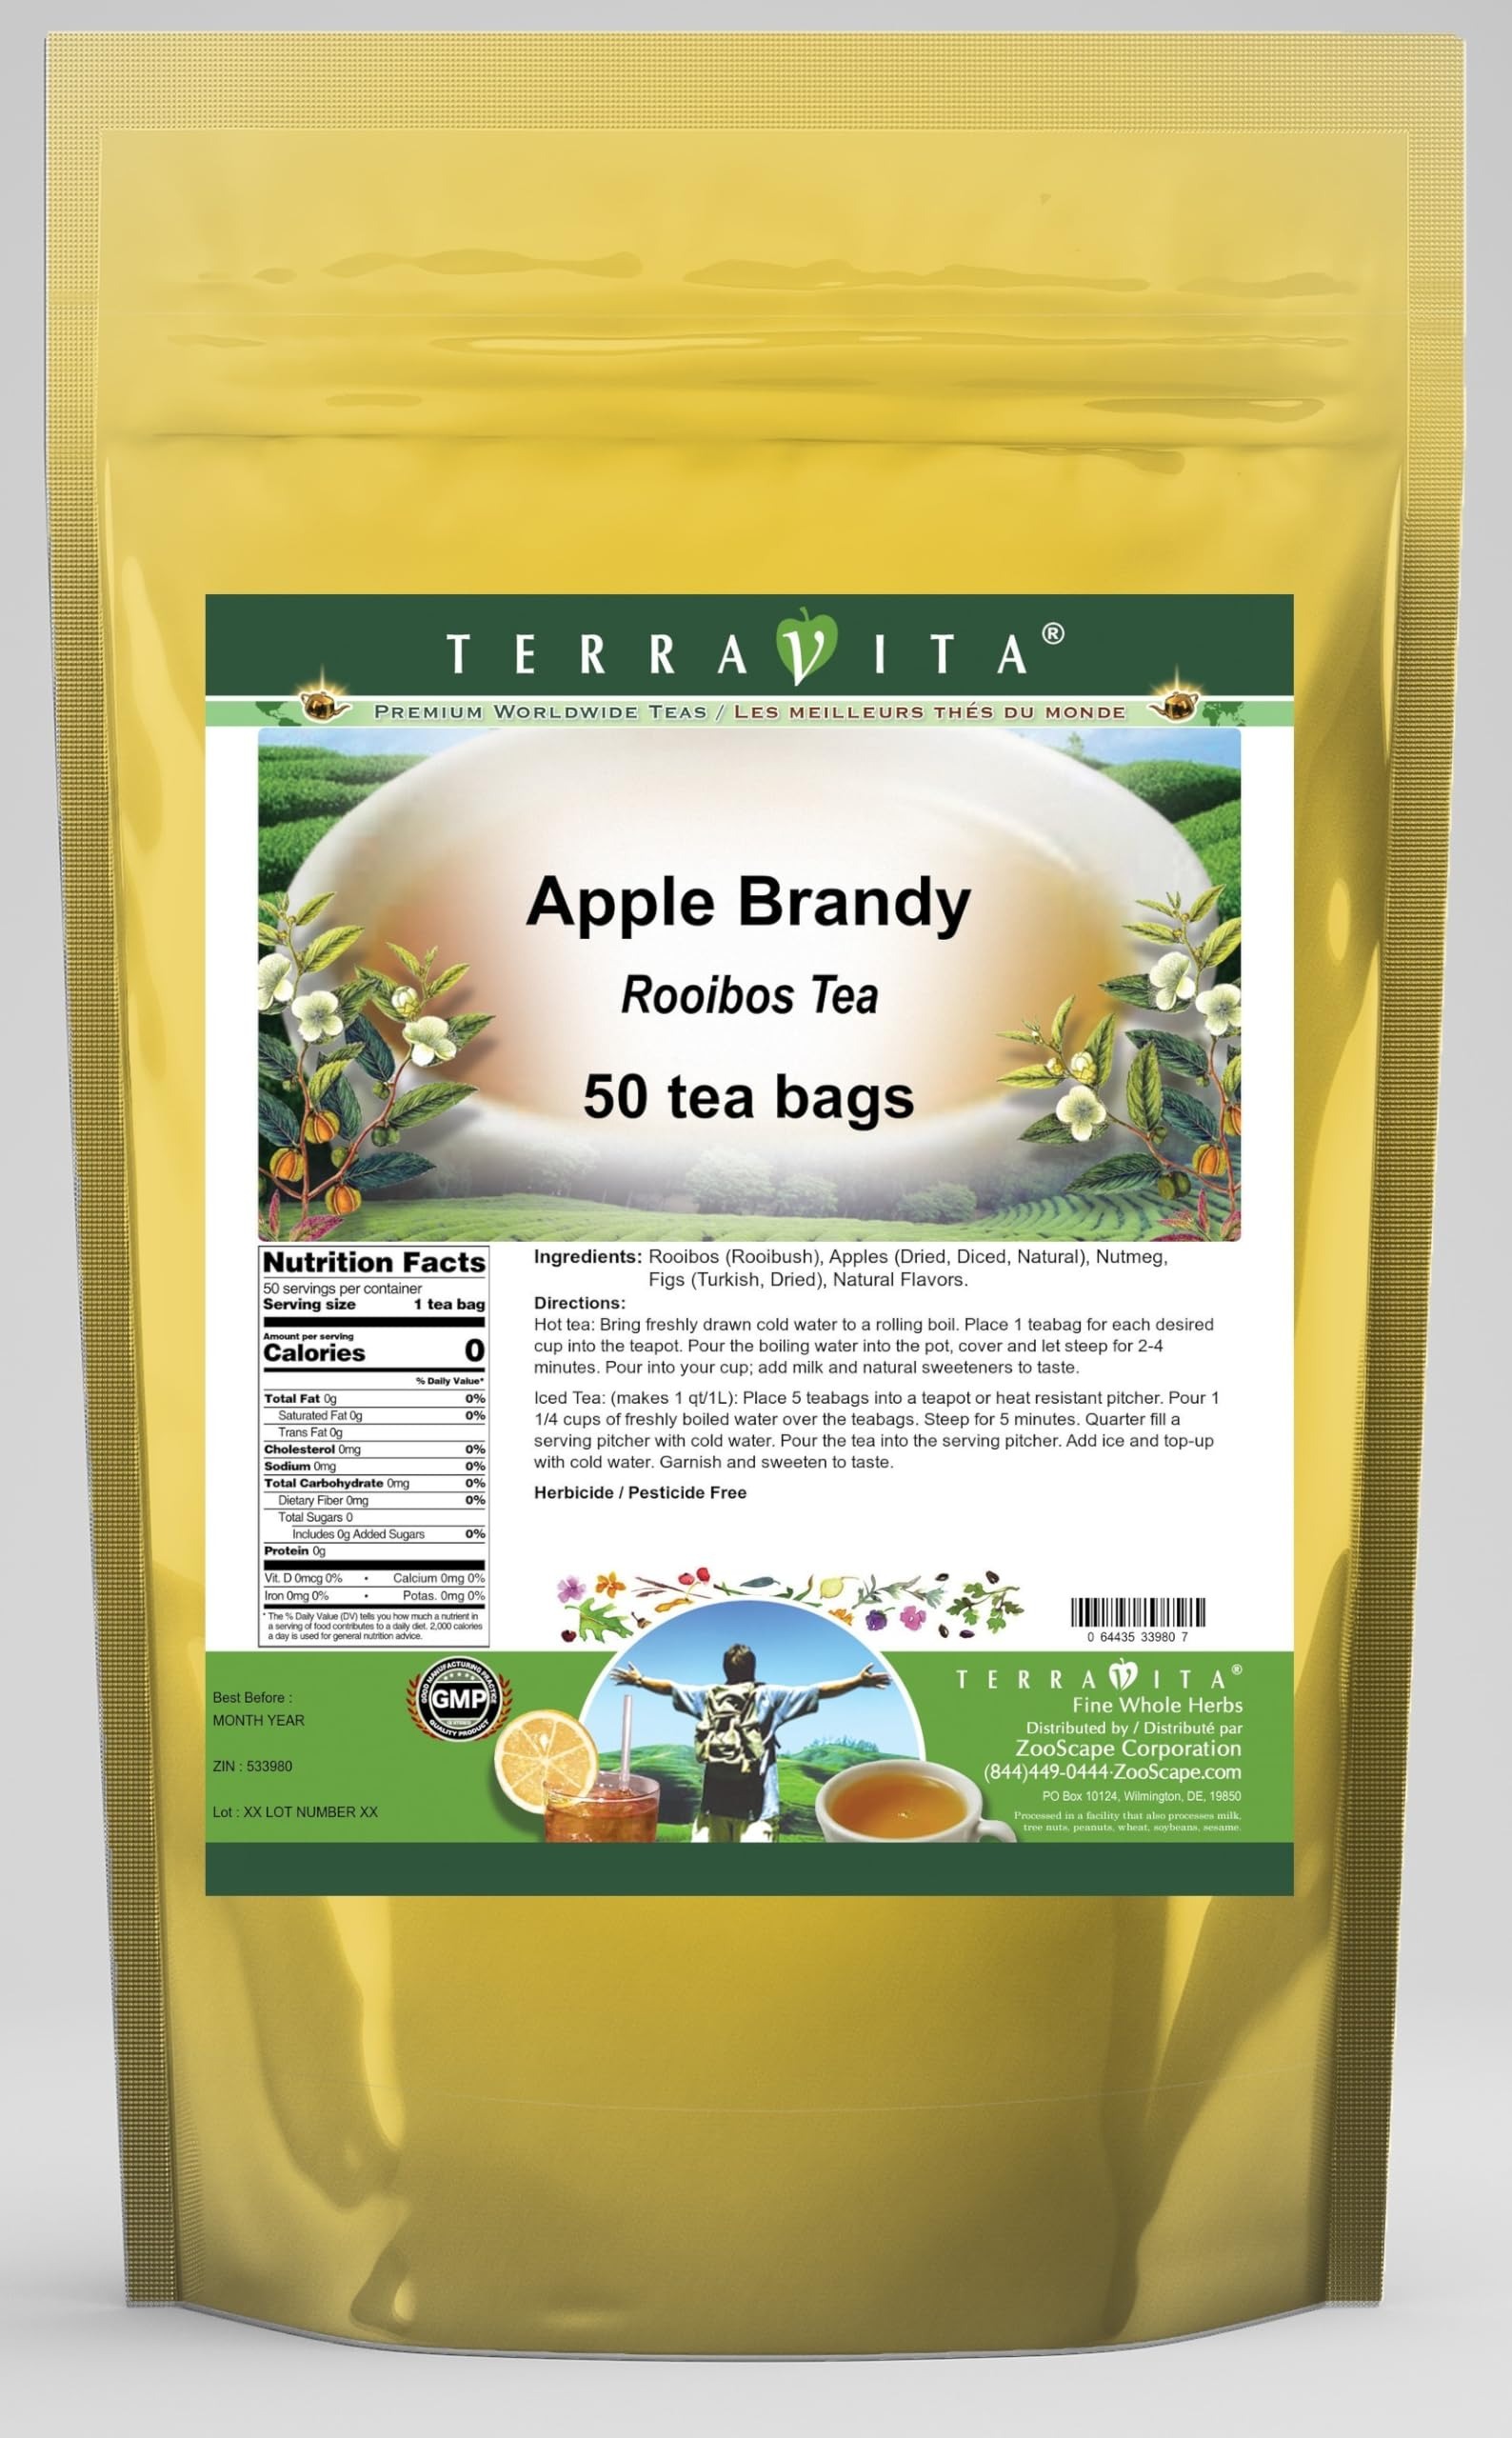
Item Name: Apple Brandy Rooibos Tea (50 tea bags, ZIN: 533980) - 2 Pack
Bullet Point 1: Our Apple Brandy Rooibos Tea is a delightful flavored Rooibos tea with Dried Apples (Diced, Natural), Nutmeg and Figs that you will really enjoy! The unique Apple Brandy aroma and taste is a delight! - Ingredients: Rooibos tea, Dried Apples (Diced, Natural), Nutmeg, Figs and Natural Apple Brandy Flavor.
Bullet Point 2: No fillers.
Bullet Point 3: Manufacturer: TerraVita
Bullet Point 4: Size: 50 tea bags
Bullet Point 5: Rooibos Tea Bags - Packed in a convenient upright pouch!
Product Description: Our Apple Brandy Rooibos Tea is a delightful flavored Rooibos tea with Dried Apples (Diced, Natural), Nutmeg and Figs that you will really enjoy! The unique Apple Brandy aroma and taste is a delight! - Ingredients: Rooibos tea, Dried Apples (Diced, Natural), Nutmeg, Figs and Natural Apple Brandy Flavor. - Hot tea brewing method: Bring freshly drawn cold water to a rolling boil. Place 1 teabag for each desired cup into the teapot. Pour the boiling water into the pot, cover and let steep for 2-4 minutes. Pour into your cup; add milk and natural sweeteners to taste. - Iced tea brewing method: (to make 1 liter/quart): Place 5 teabags into a teapot or heat resistant pitcher. Pour 1 1/4 cups of freshly boiled water over the teabags. Steep for 5 minutes. Quarter fill a serving pitcher with cold water. Pour the tea into the serving pitcher. Add ice and top-up with cold water. Garnish and sweeten to taste. - TerraVita is an exclusive line of premium-quality, natural source products that use only the finest, purest and most potent ingredients found around the world. TerraVita is hallmarked by the highest possible standards of purity, potency, stability and freshness. All of our products are prepared with the highest elements of quality control, from raw materials through the entire manufacturing process, up to and including the moment that the bottles or bags are sealed for freshness and shipped out to you. Our highest possible standards are certified by independent laboratories and backed by our personal guarantee. - TerraVita exists to meet and ensure your family's health and wellness without the harmful effects of chemicals and health products. We strive to make all of our products affordable and reliable and are constantly searching the market to maintain our affordability an
Value: 100.0
Unit: Count

Price: 59.2